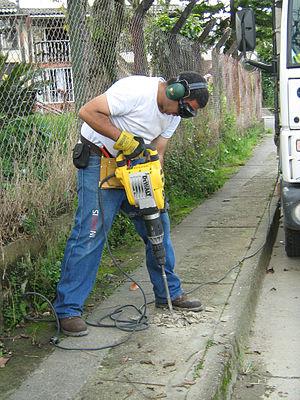
La surdité est un état pathologique de l'audition caractérisé par une perte partielle ou totale de la perception des sons. Lorsque la perte est totale, il s'agit d'une cophose, parfois appelée anacousie. Le terme hypoacousie est quasi-synonyme de surdité, étant parfois réservé aux cas où la perte de l'audition est partielle.